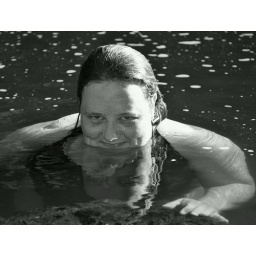
summer is not the same unless your swimming in the river, eating watermelon, and drinking cold beer